Henry St John, 1st Viscount Bolingbroke

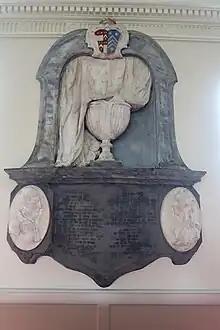
Henry St John, Viscount Bolingbroke and his second wife Mary Clara des Champs de Marcilly monument in St Mary's Church, Battersea - both epitaphs were written by Henry himself

On the accession of George I the illuminations and bonfire at Lord Bolingbroke's house in Golden Square were "particularly fine and remarkable", but he was immediately dismissed from office. The new king had been close to the Whigs but he was willing to bring in Tories. The Tories however refused to serve and gambled everything on an election, which they lost. The triumphant Whigs systematically removed the Tories from most of the posts nationally and regionally.